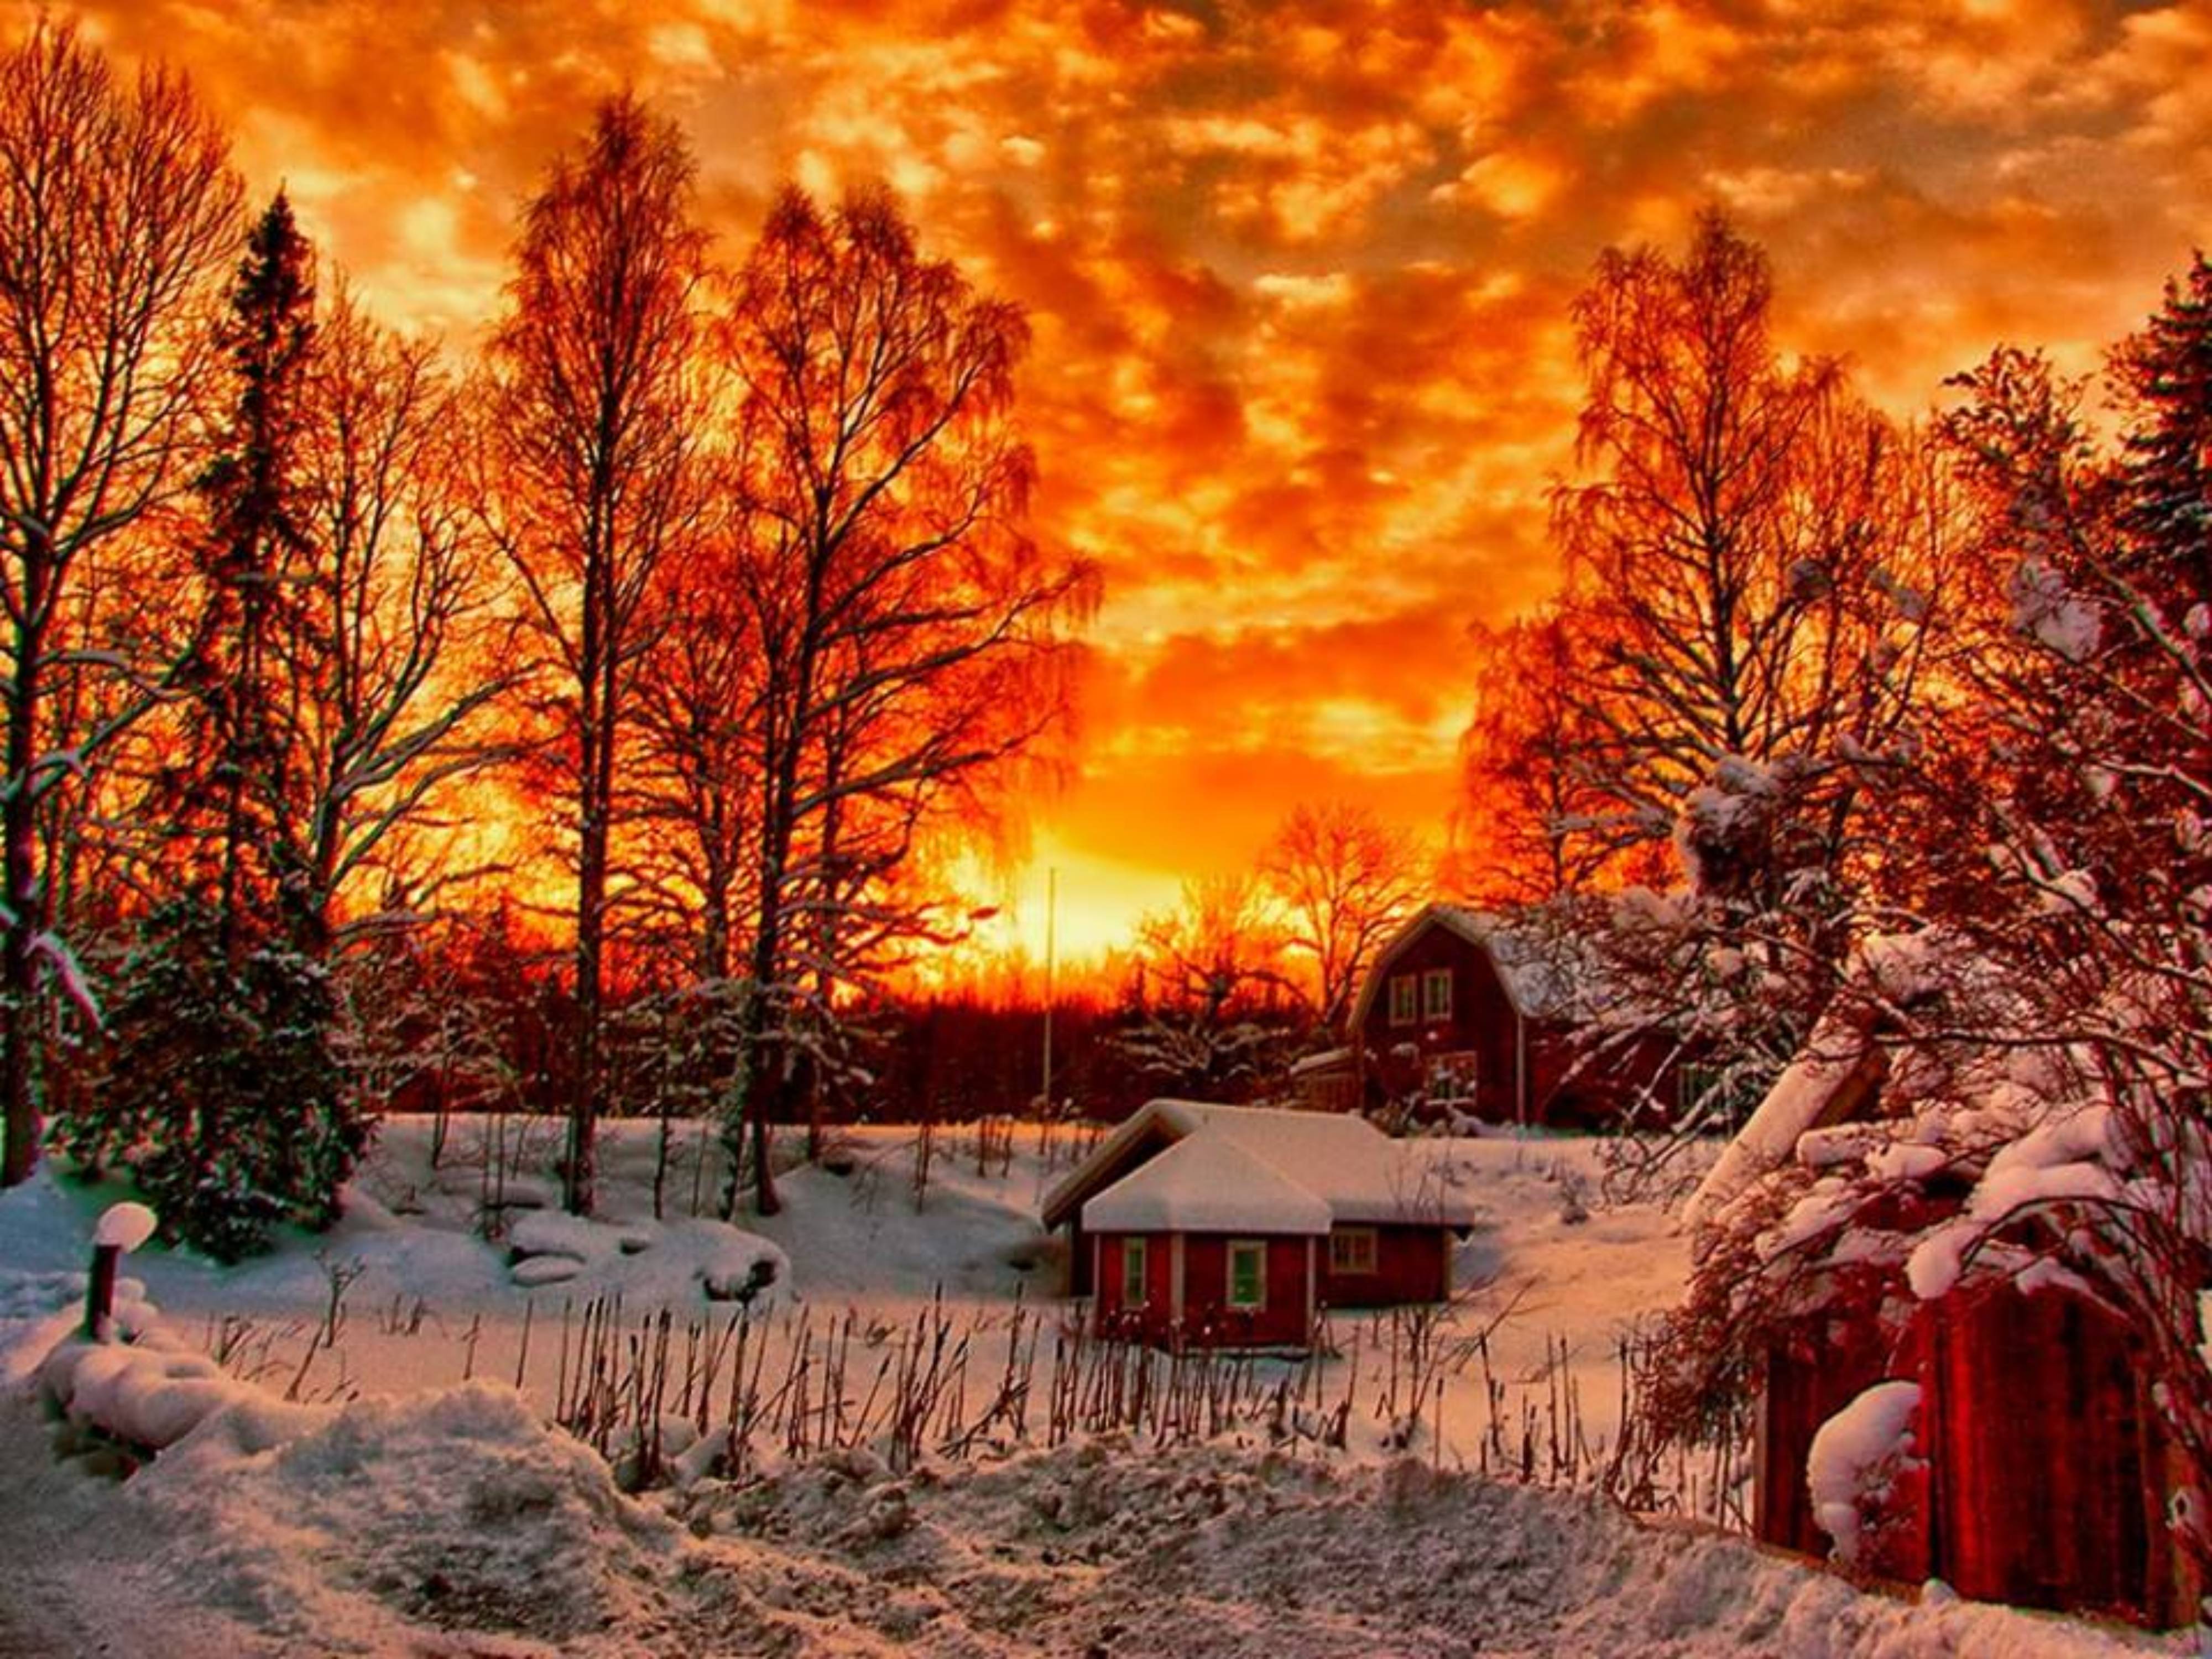
sunset, tree, winter, snow, nature, branch, landscape, freezing, sunrise, house, rural area, red sky at morning, woody plant, twig, evening, home, morning, sugar house, village, cottage, geological phenomenon, afterglow, hut, log cabin, frost, shed, heat, dusk, conifer, shack, precipitation, fir, painting, pine family, deciduous